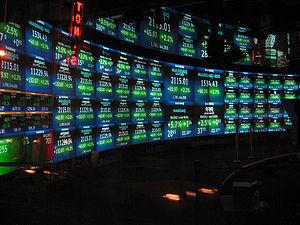
La « révolution numérique » désigne le bouleversement profond des sociétés provoqué par l'essor des techniques numériques telles que l'informatique et le développement du réseau Internet.